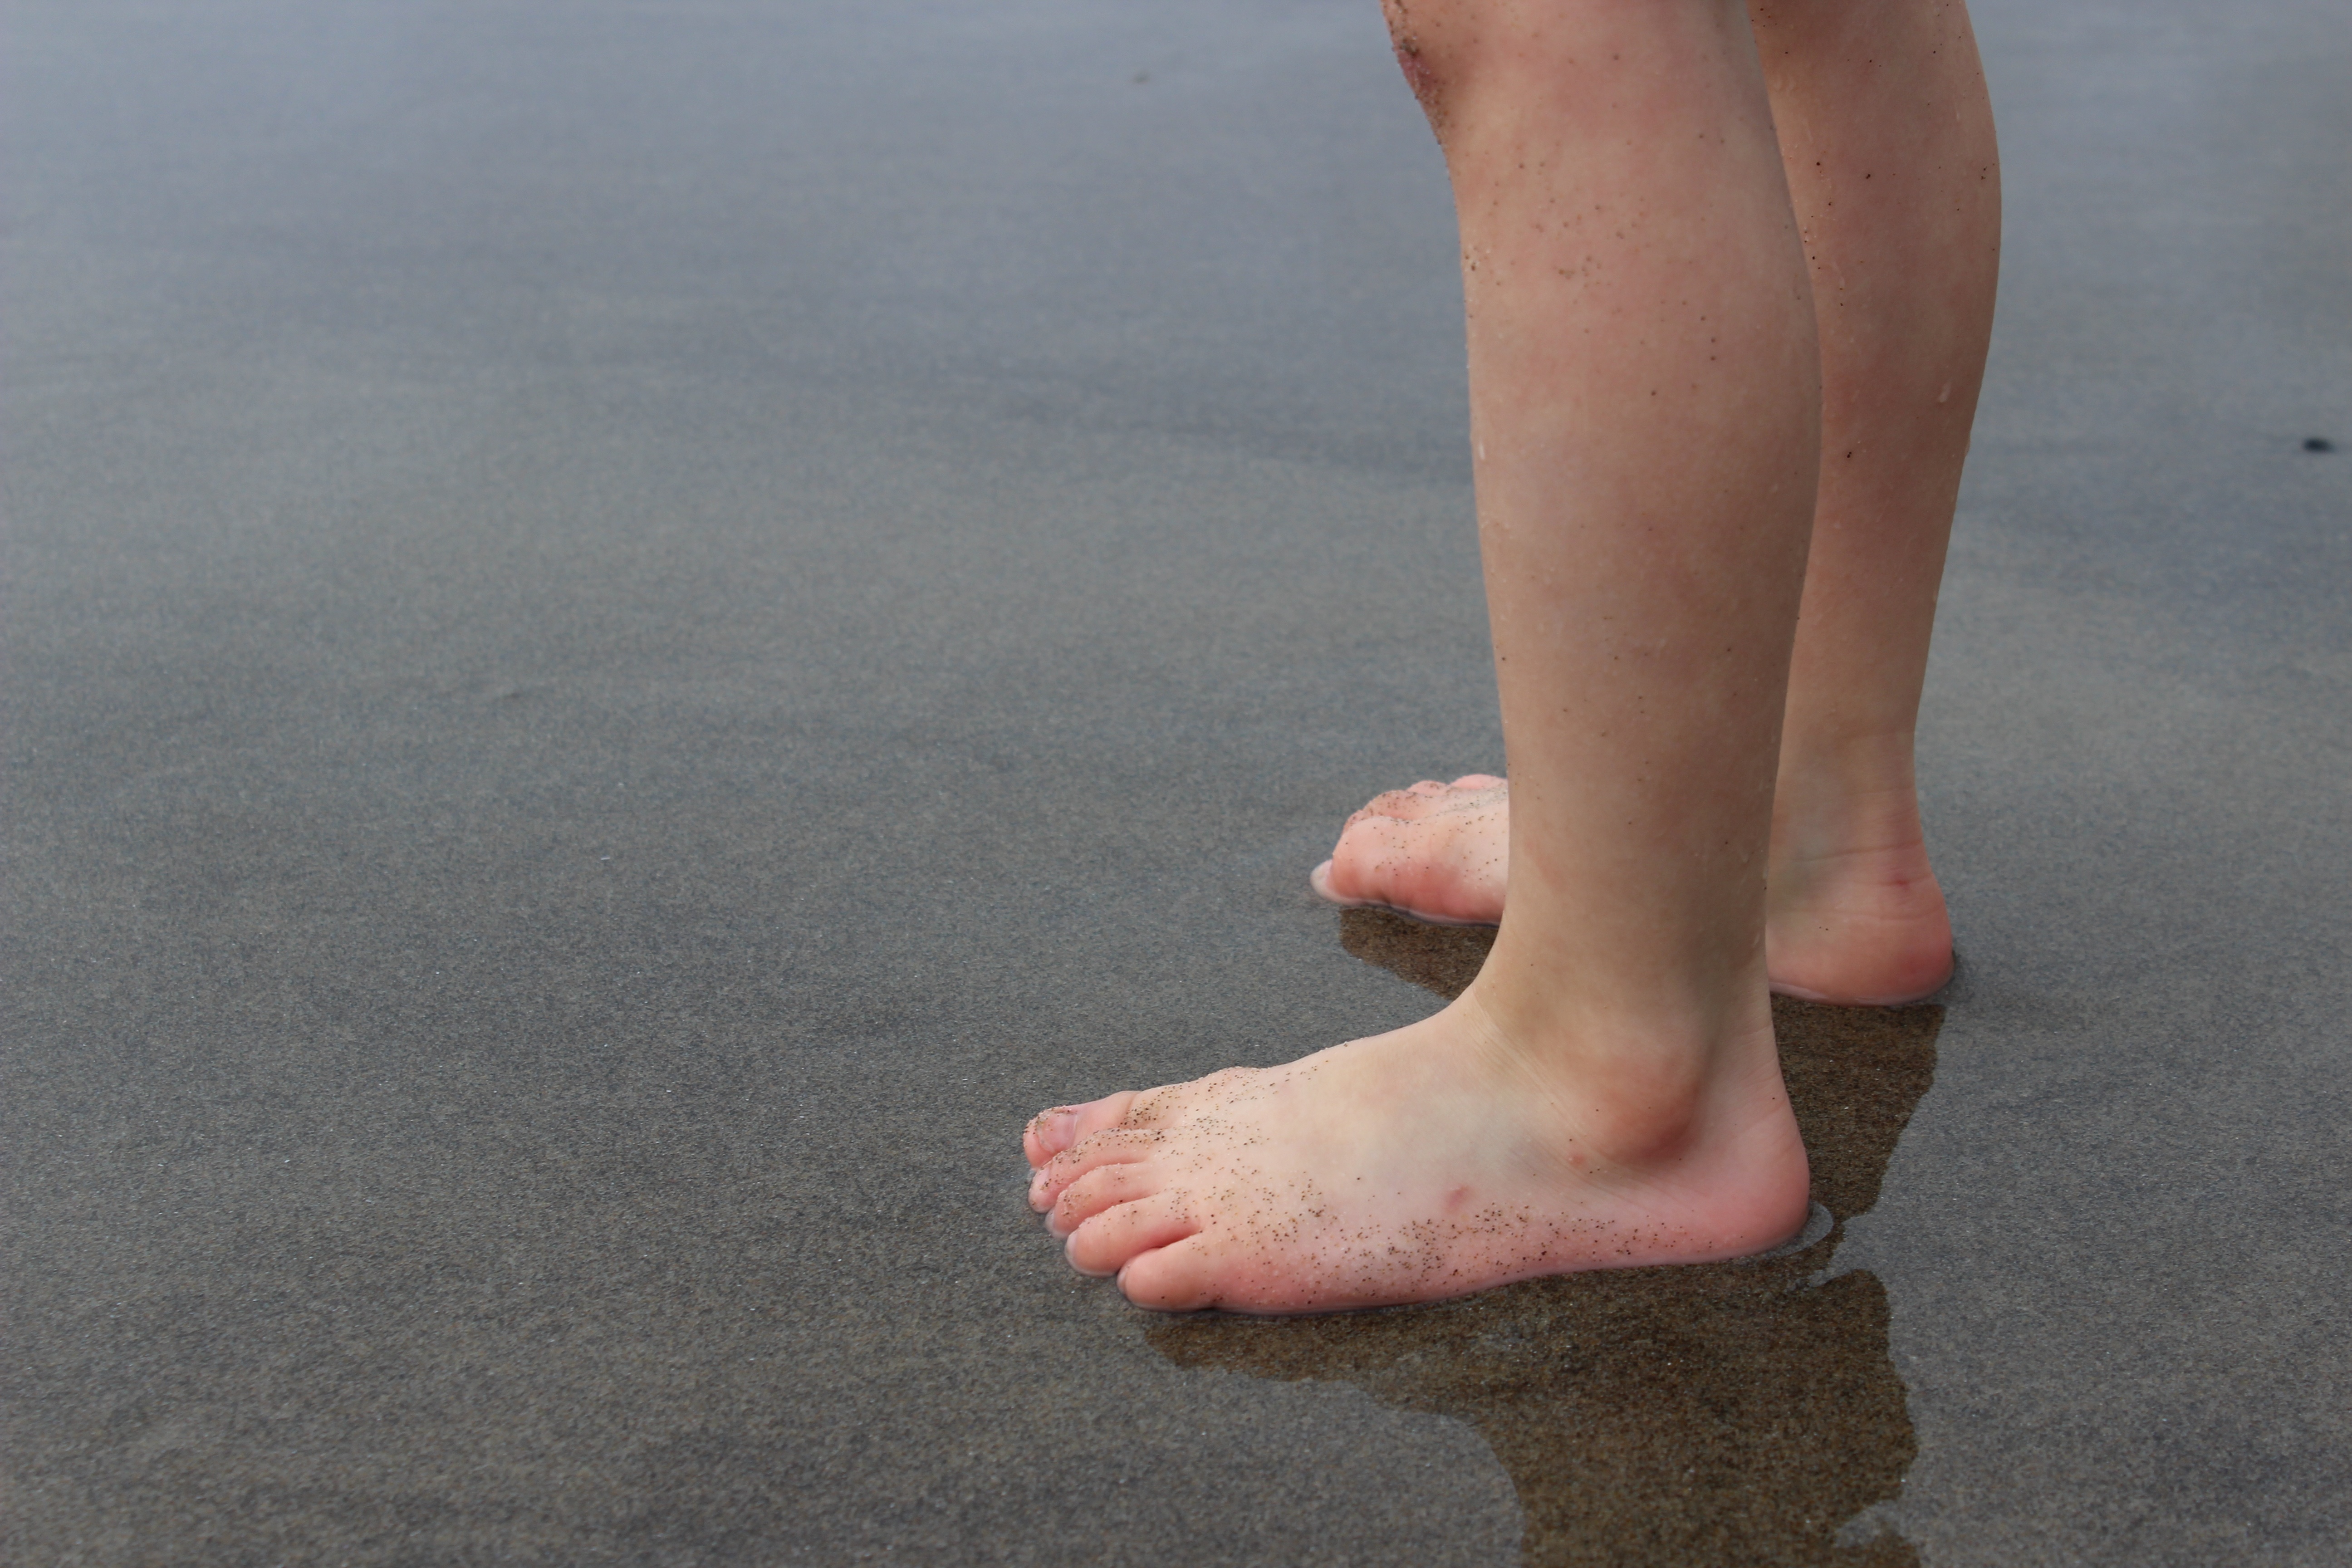
hand, sand, shoe, leg, foot, arm, human body, barefoot, thigh, footwear, toe, sense, human positions, high heeled footwear, human leg